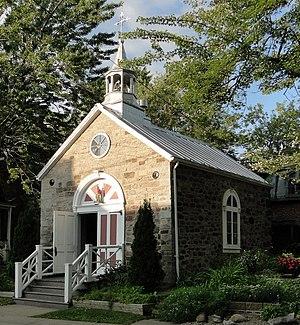
Chapelle processionnelle Saint-Joachim (1832), classée monument historique en 1981, Varennes, province de Québec, Canada
Varennes est une municipalité du Québec située dans la MRC de Marguerite-D'Youville, en Montérégie.
Cet article recense les lieux patrimoniaux de la Montérégie inscrit au répertoire des lieux patrimoniaux du Canada, qu'ils soient de niveau provincial, fédéral ou municipal.